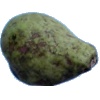
Label: Pear Stone 1